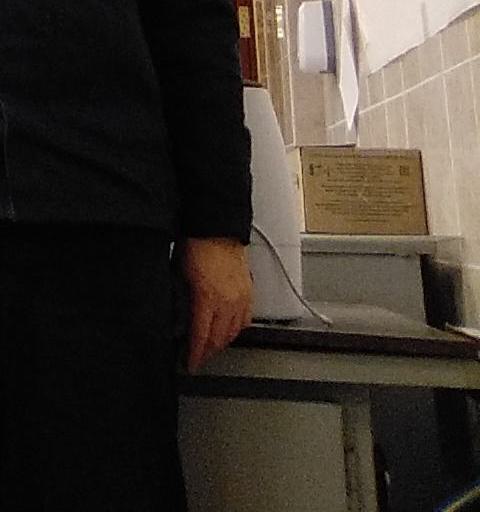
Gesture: no_gesture